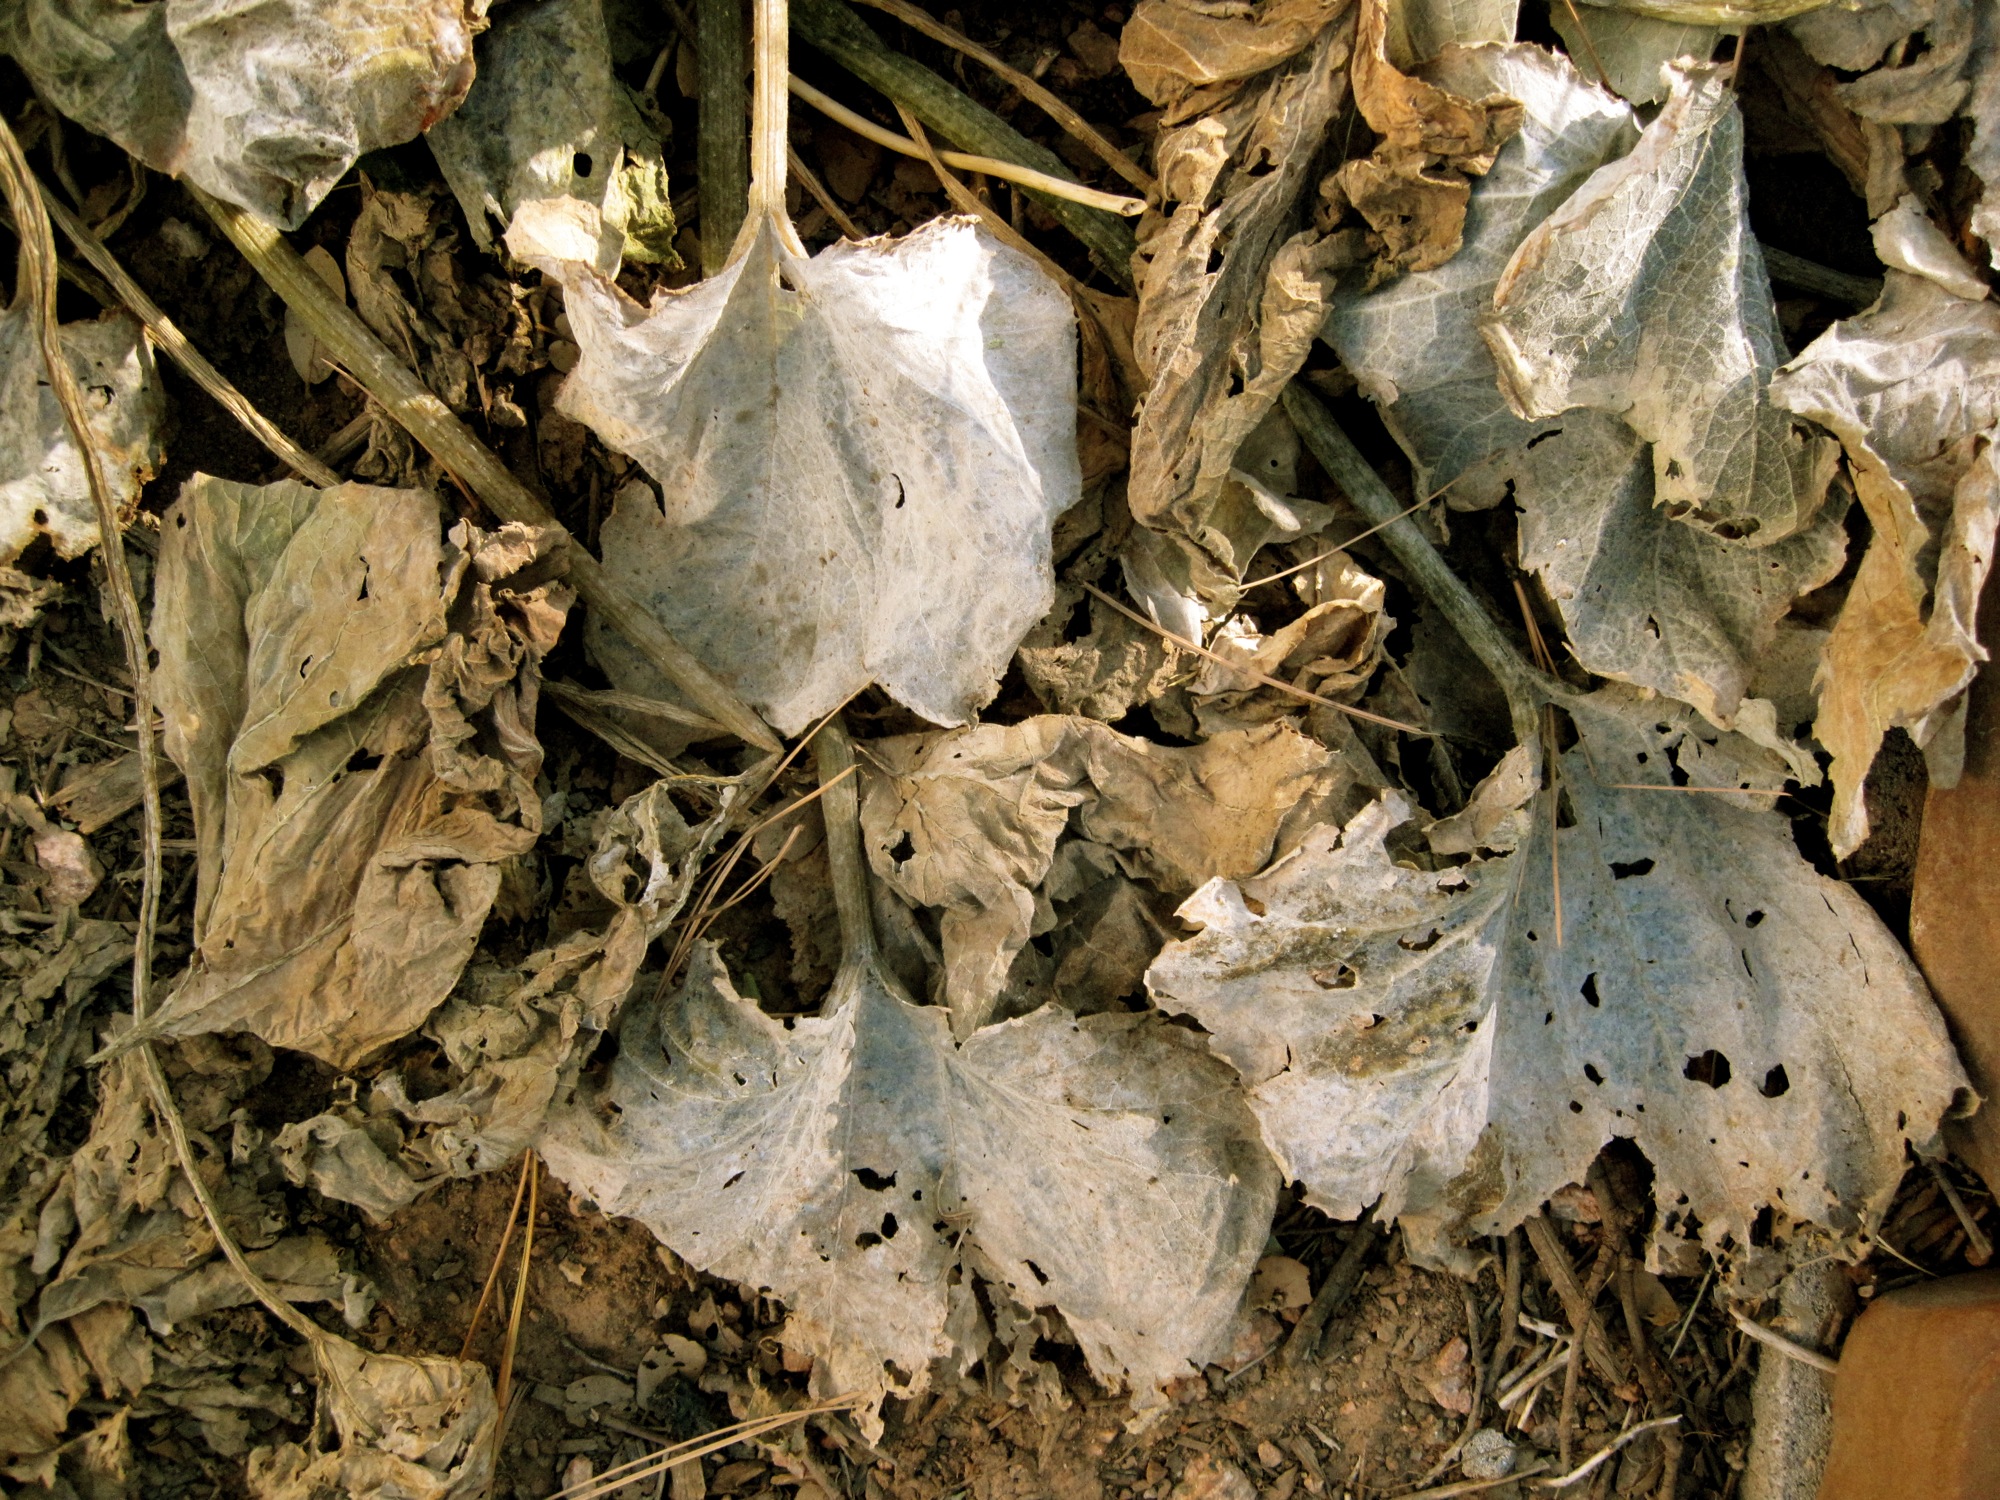
tree, nature, plant, wood, leaf, flower, vegetable, autumn, soil, botany, garden, flora, fauna